Riot

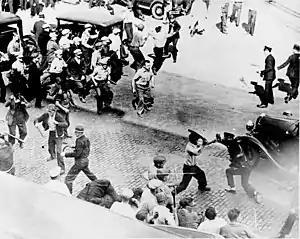
Teamsters, armed with pipes, riot in a clash with police in the Minneapolis Teamsters Strike of 1934 during the Great Depression.

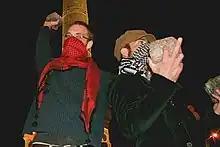
Anti-Sarkozy rioters wearing scarves to conceal their identity and filter tear gas in Paris, France in May 2007

A riot or mob violence is a form of civil disorder commonly characterized by a group lashing out in a violent public disturbance against authority, property, or people.